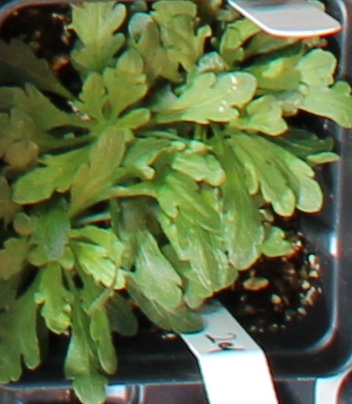
Label: Horseweed